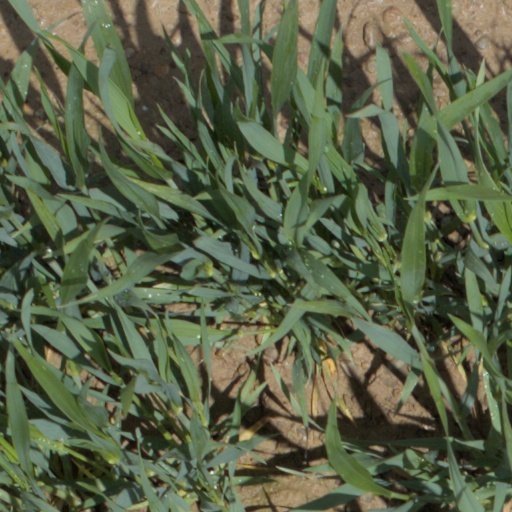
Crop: wheat